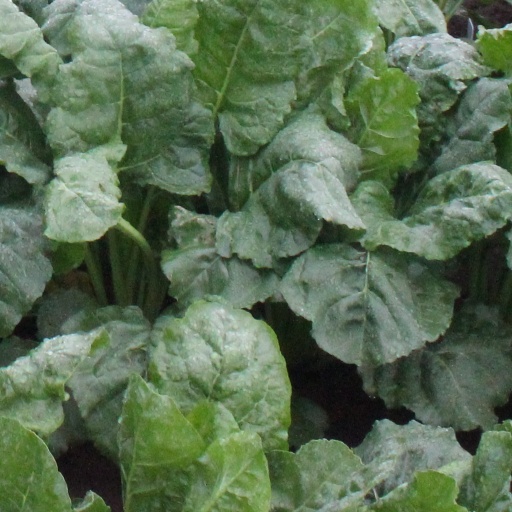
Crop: sugar beet